John Todd (author)

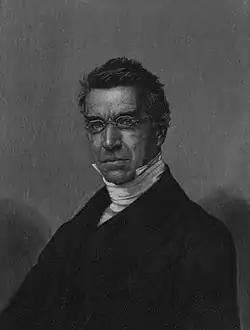
John Todd

John Todd (October 9, 1800 – August 24, 1873) was an American minister and author of over thirty books, including the popular work of moralistic advice, "The Student's Manual" (1835).